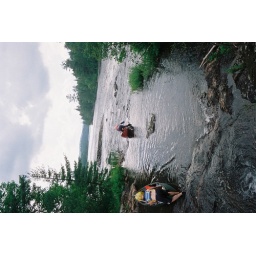
Our white water canoe trip down the Madawaska River in June of 2008.